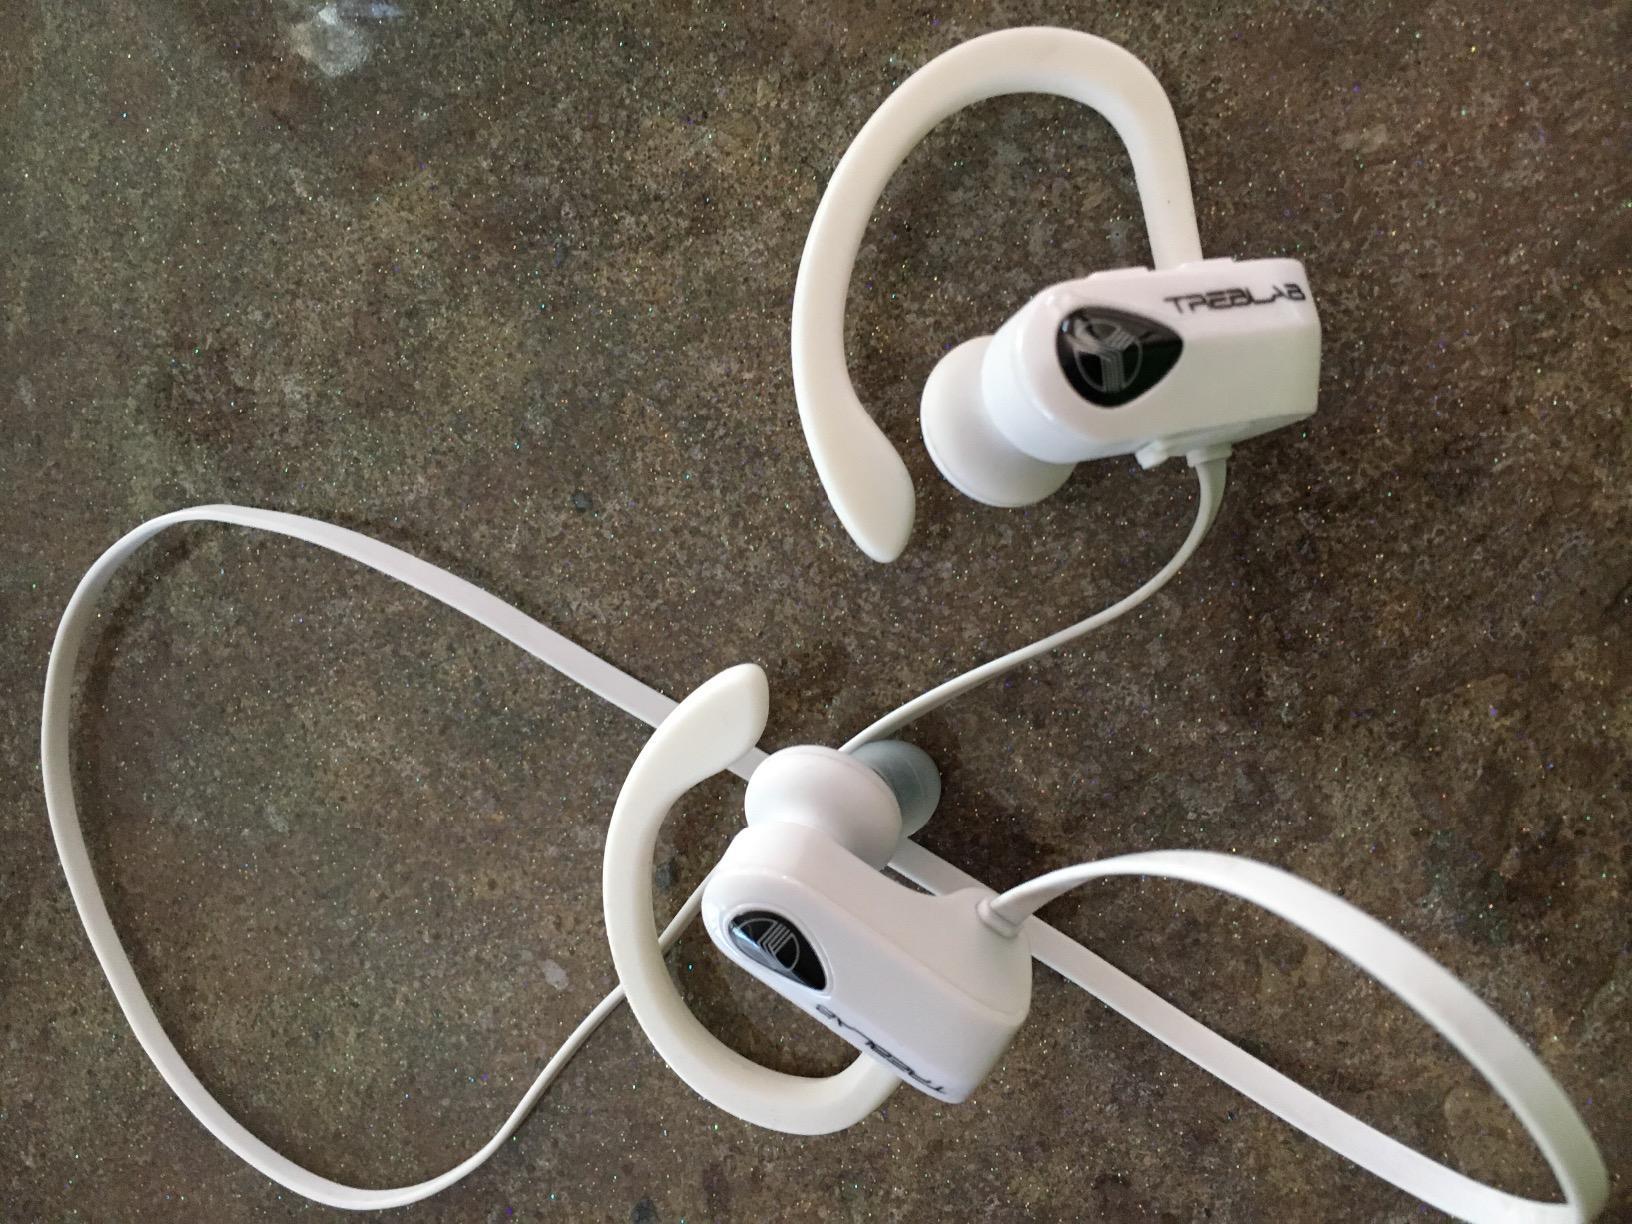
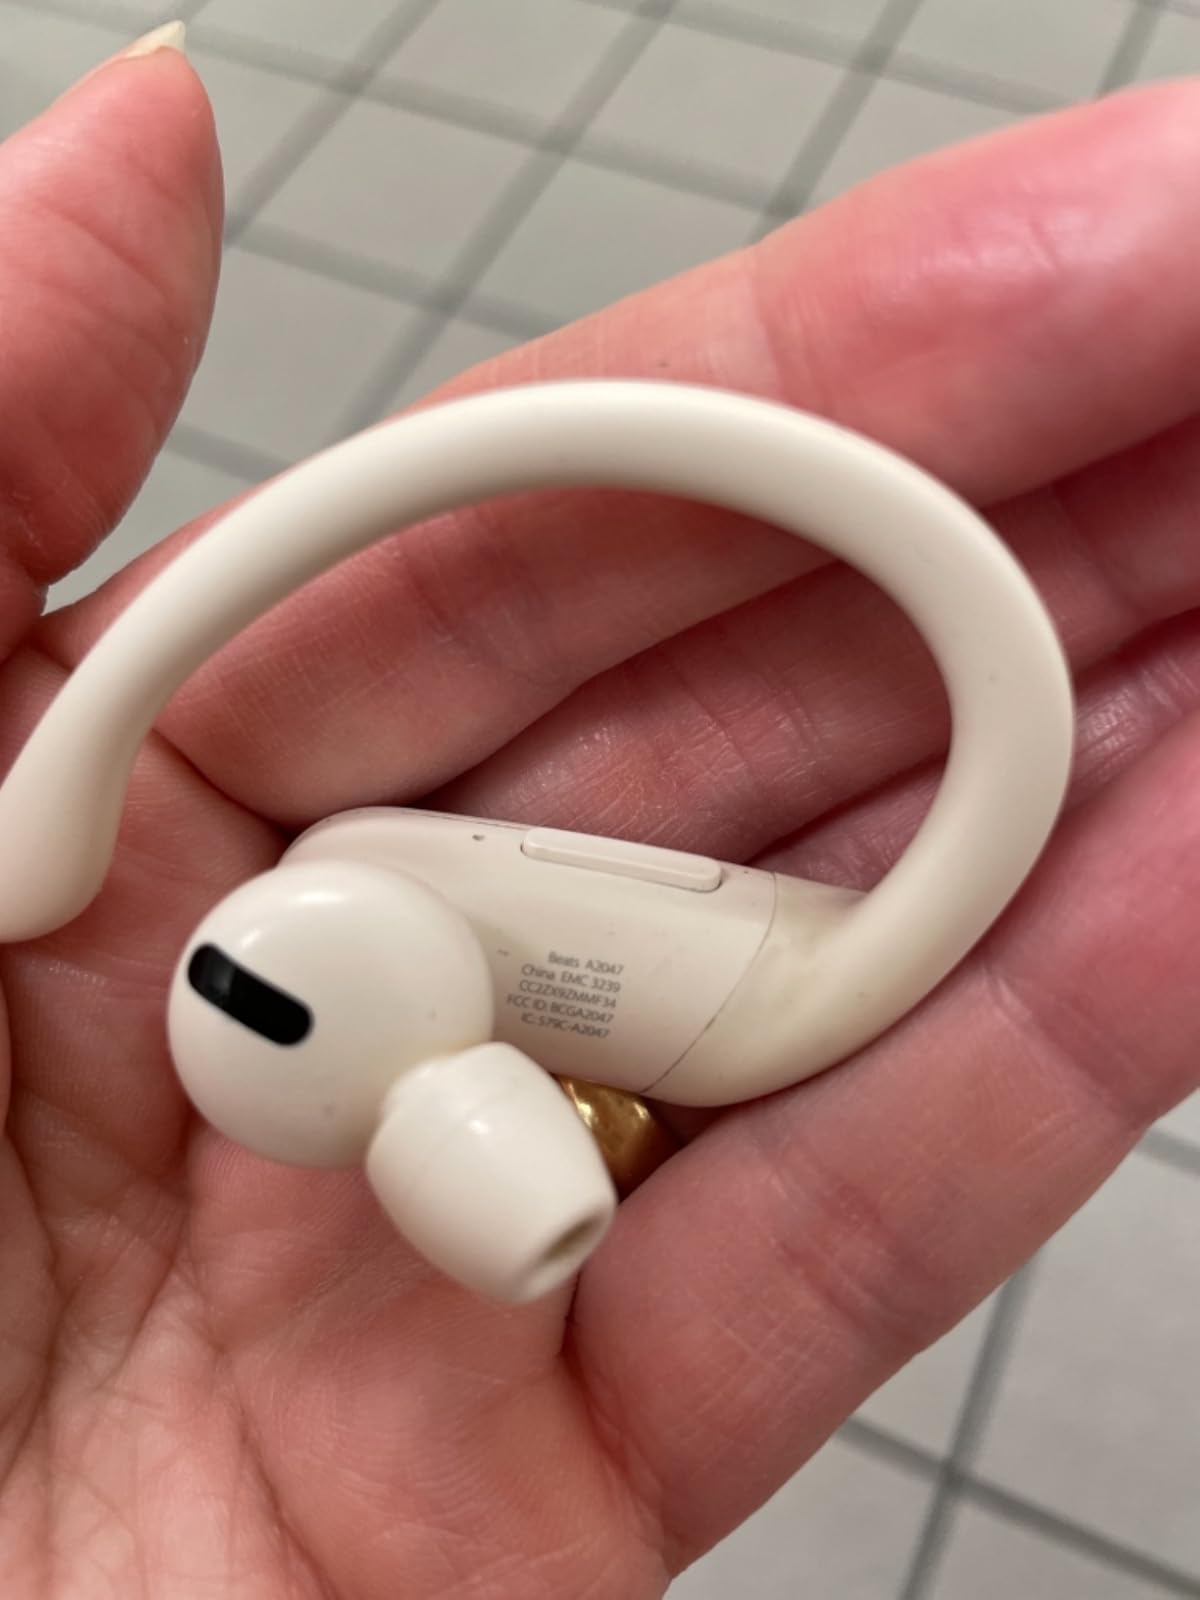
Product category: earbuds
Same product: no